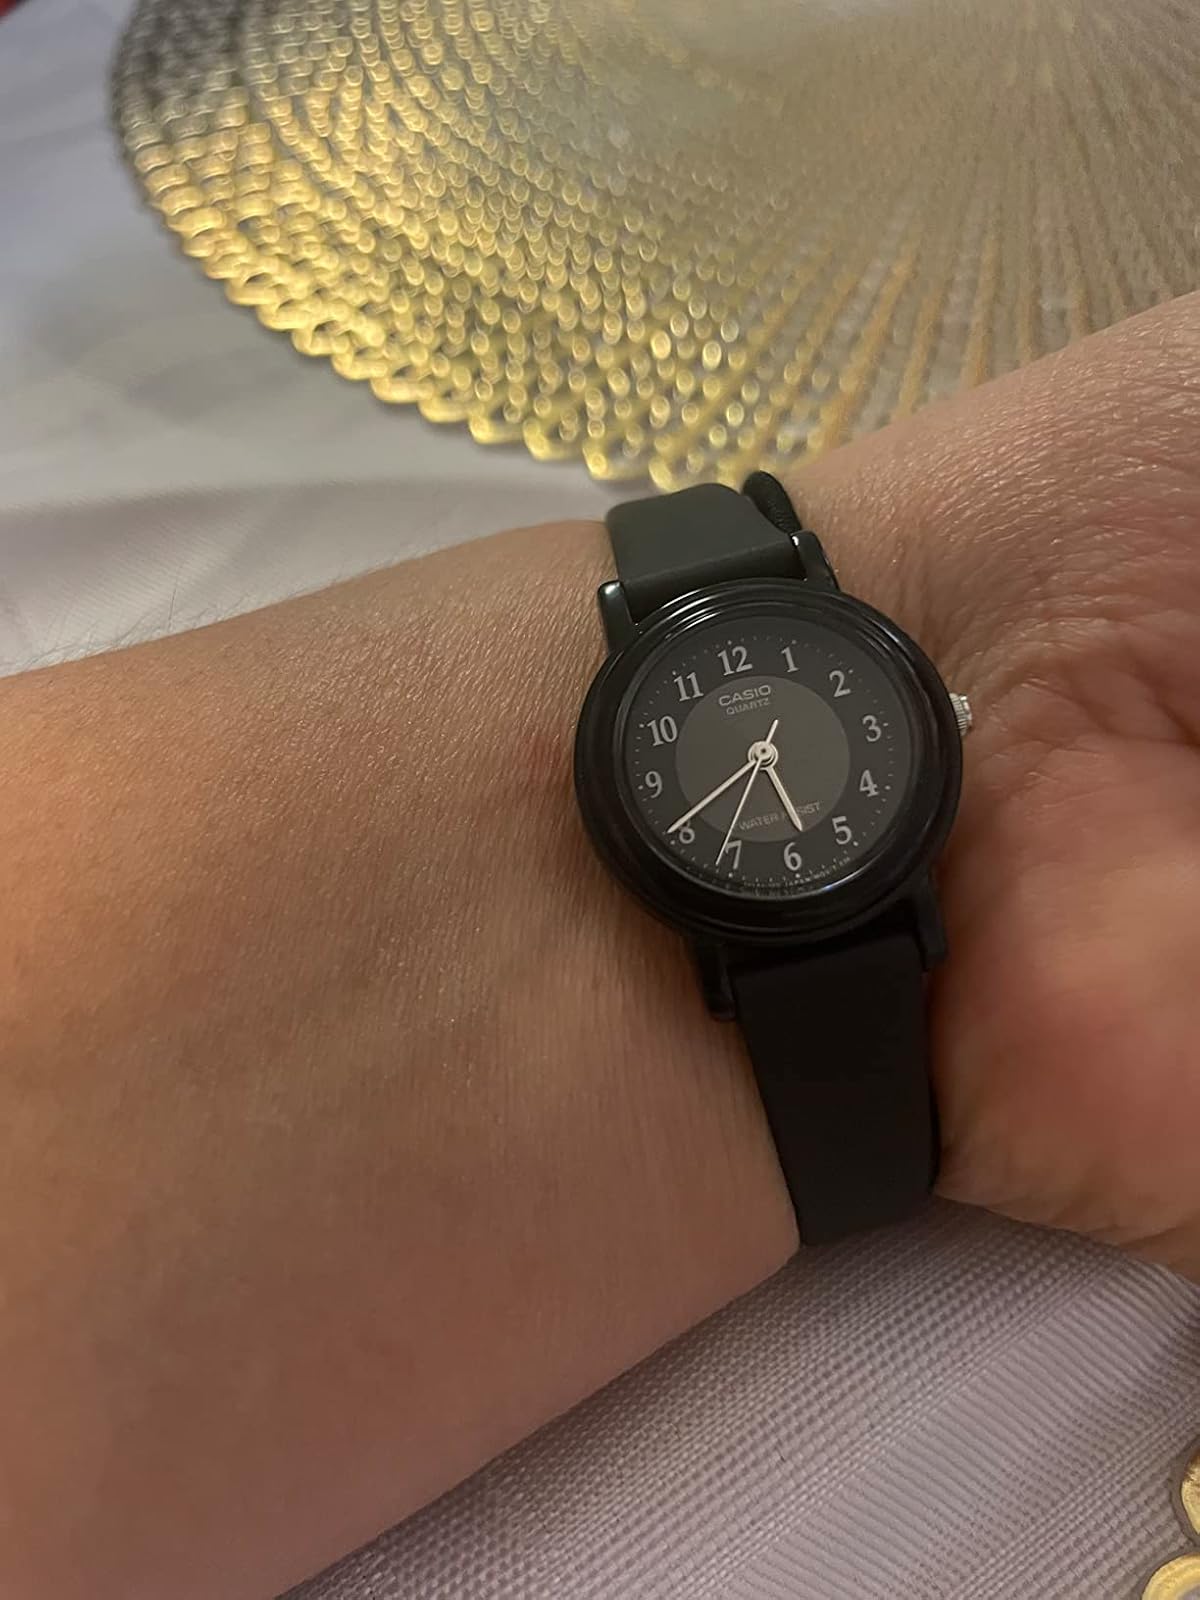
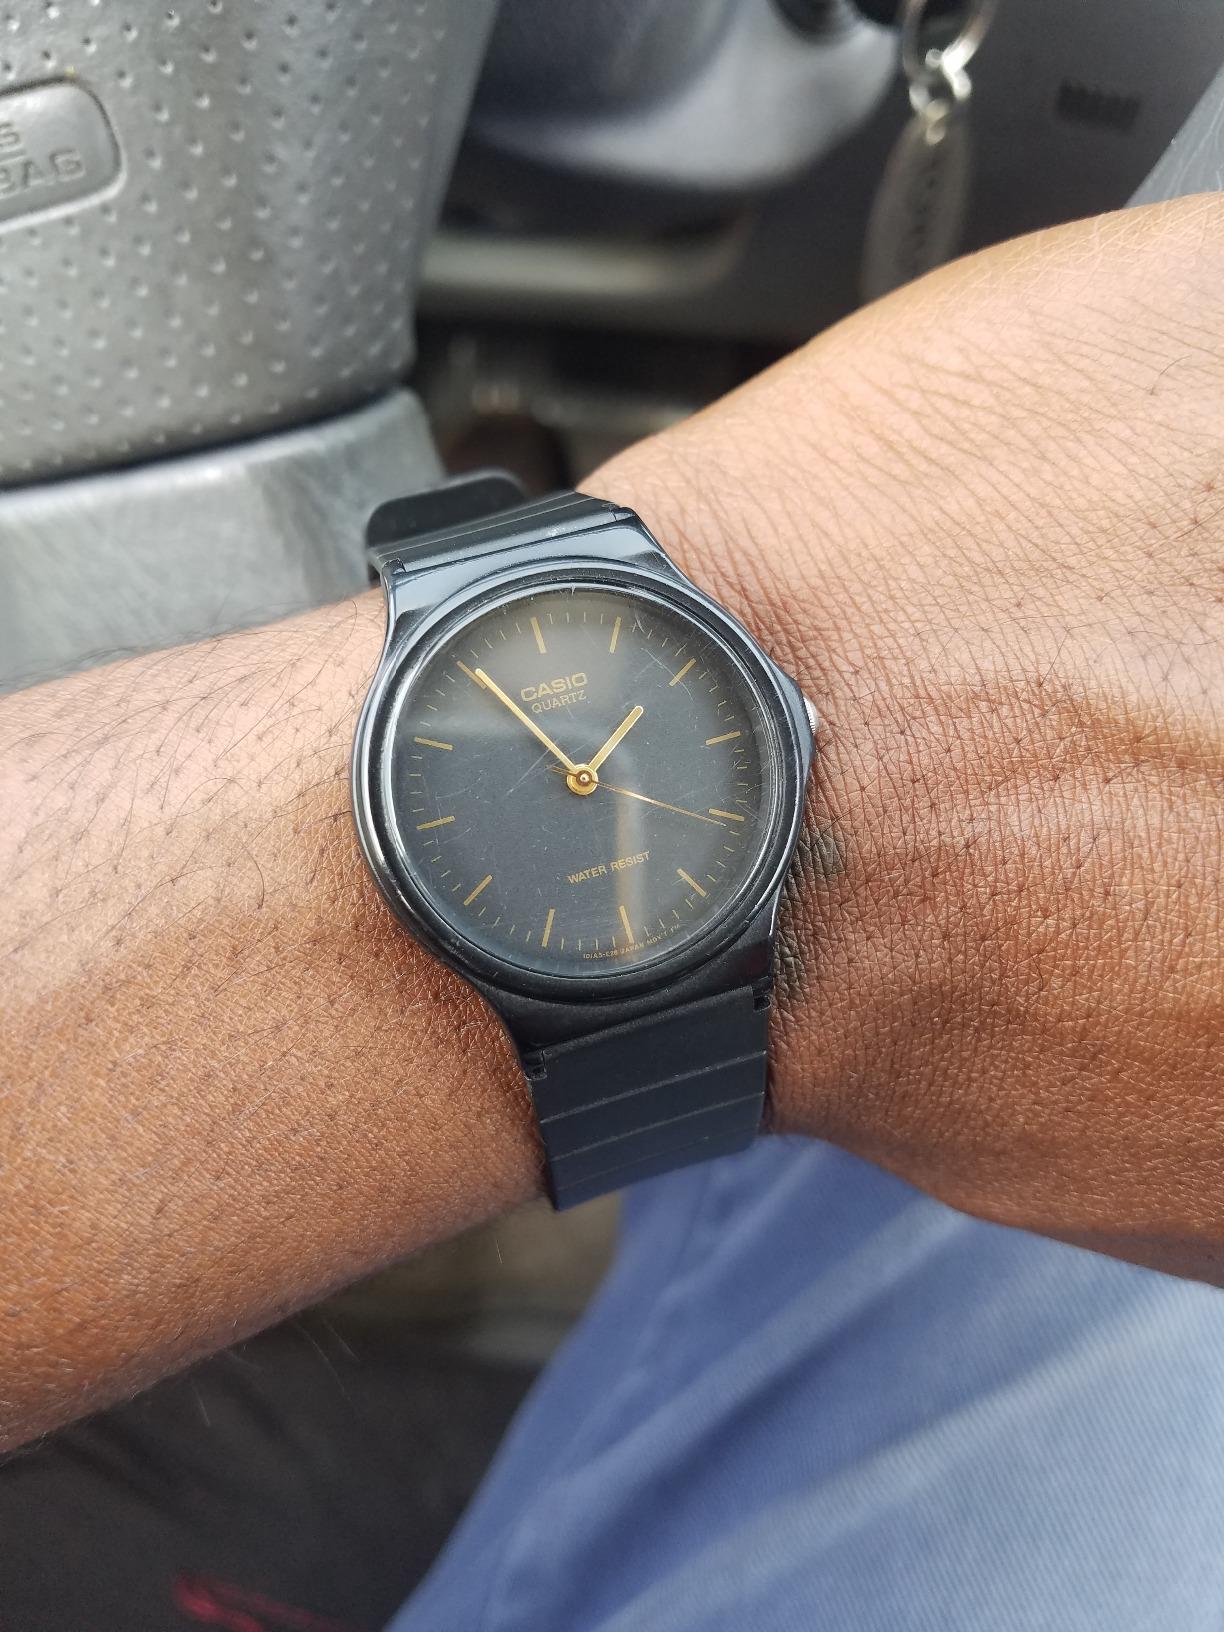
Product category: accessories_watch
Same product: no